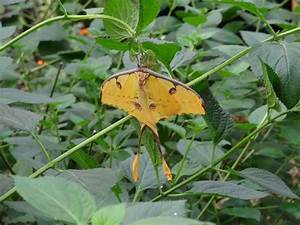
Label: butterfly